Jimbour Homestead

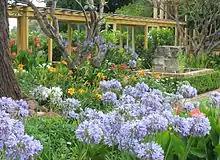
View from the Deborah Russell garden

To the west/southwest of the main house is a large, rectangular building of pecked sandstone blocks, which now accommodates residential accommodation on two levels. Originally constructed as a store, evidence remains of the massive barred windows and catshead to the upper level. The building has a gabled roof with close eaves, clad in corrugated iron, into which dormer windows have been inserted. The end walls have arched openings on the upper level, which are now glazed. One of them has a small balcony. The building has sash windows and one of the external doors has a mail hatch from the days when this building was used as a post office. Partition walls and some ceilings inside are timber. One of the rear rooms has a blue-green lime wash finish that is believed to be early.